Aztec sun stone

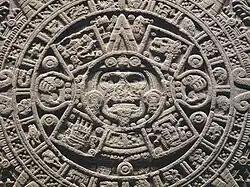
Detail of the two innermost circles of the monolith

The sculpted motifs that cover the surface of the stone refer to central components of the Mexica cosmogony. The state-sponsored monument linked aspects of Aztec ideology such as the importance of violence and warfare, the cosmic cycles, and the nature of the relationship between gods and man. The Aztec elite used this relationship with the cosmos and the bloodshed often associated with it to maintain control over the population, and the sun stone was a tool in which the ideology was visually manifested.